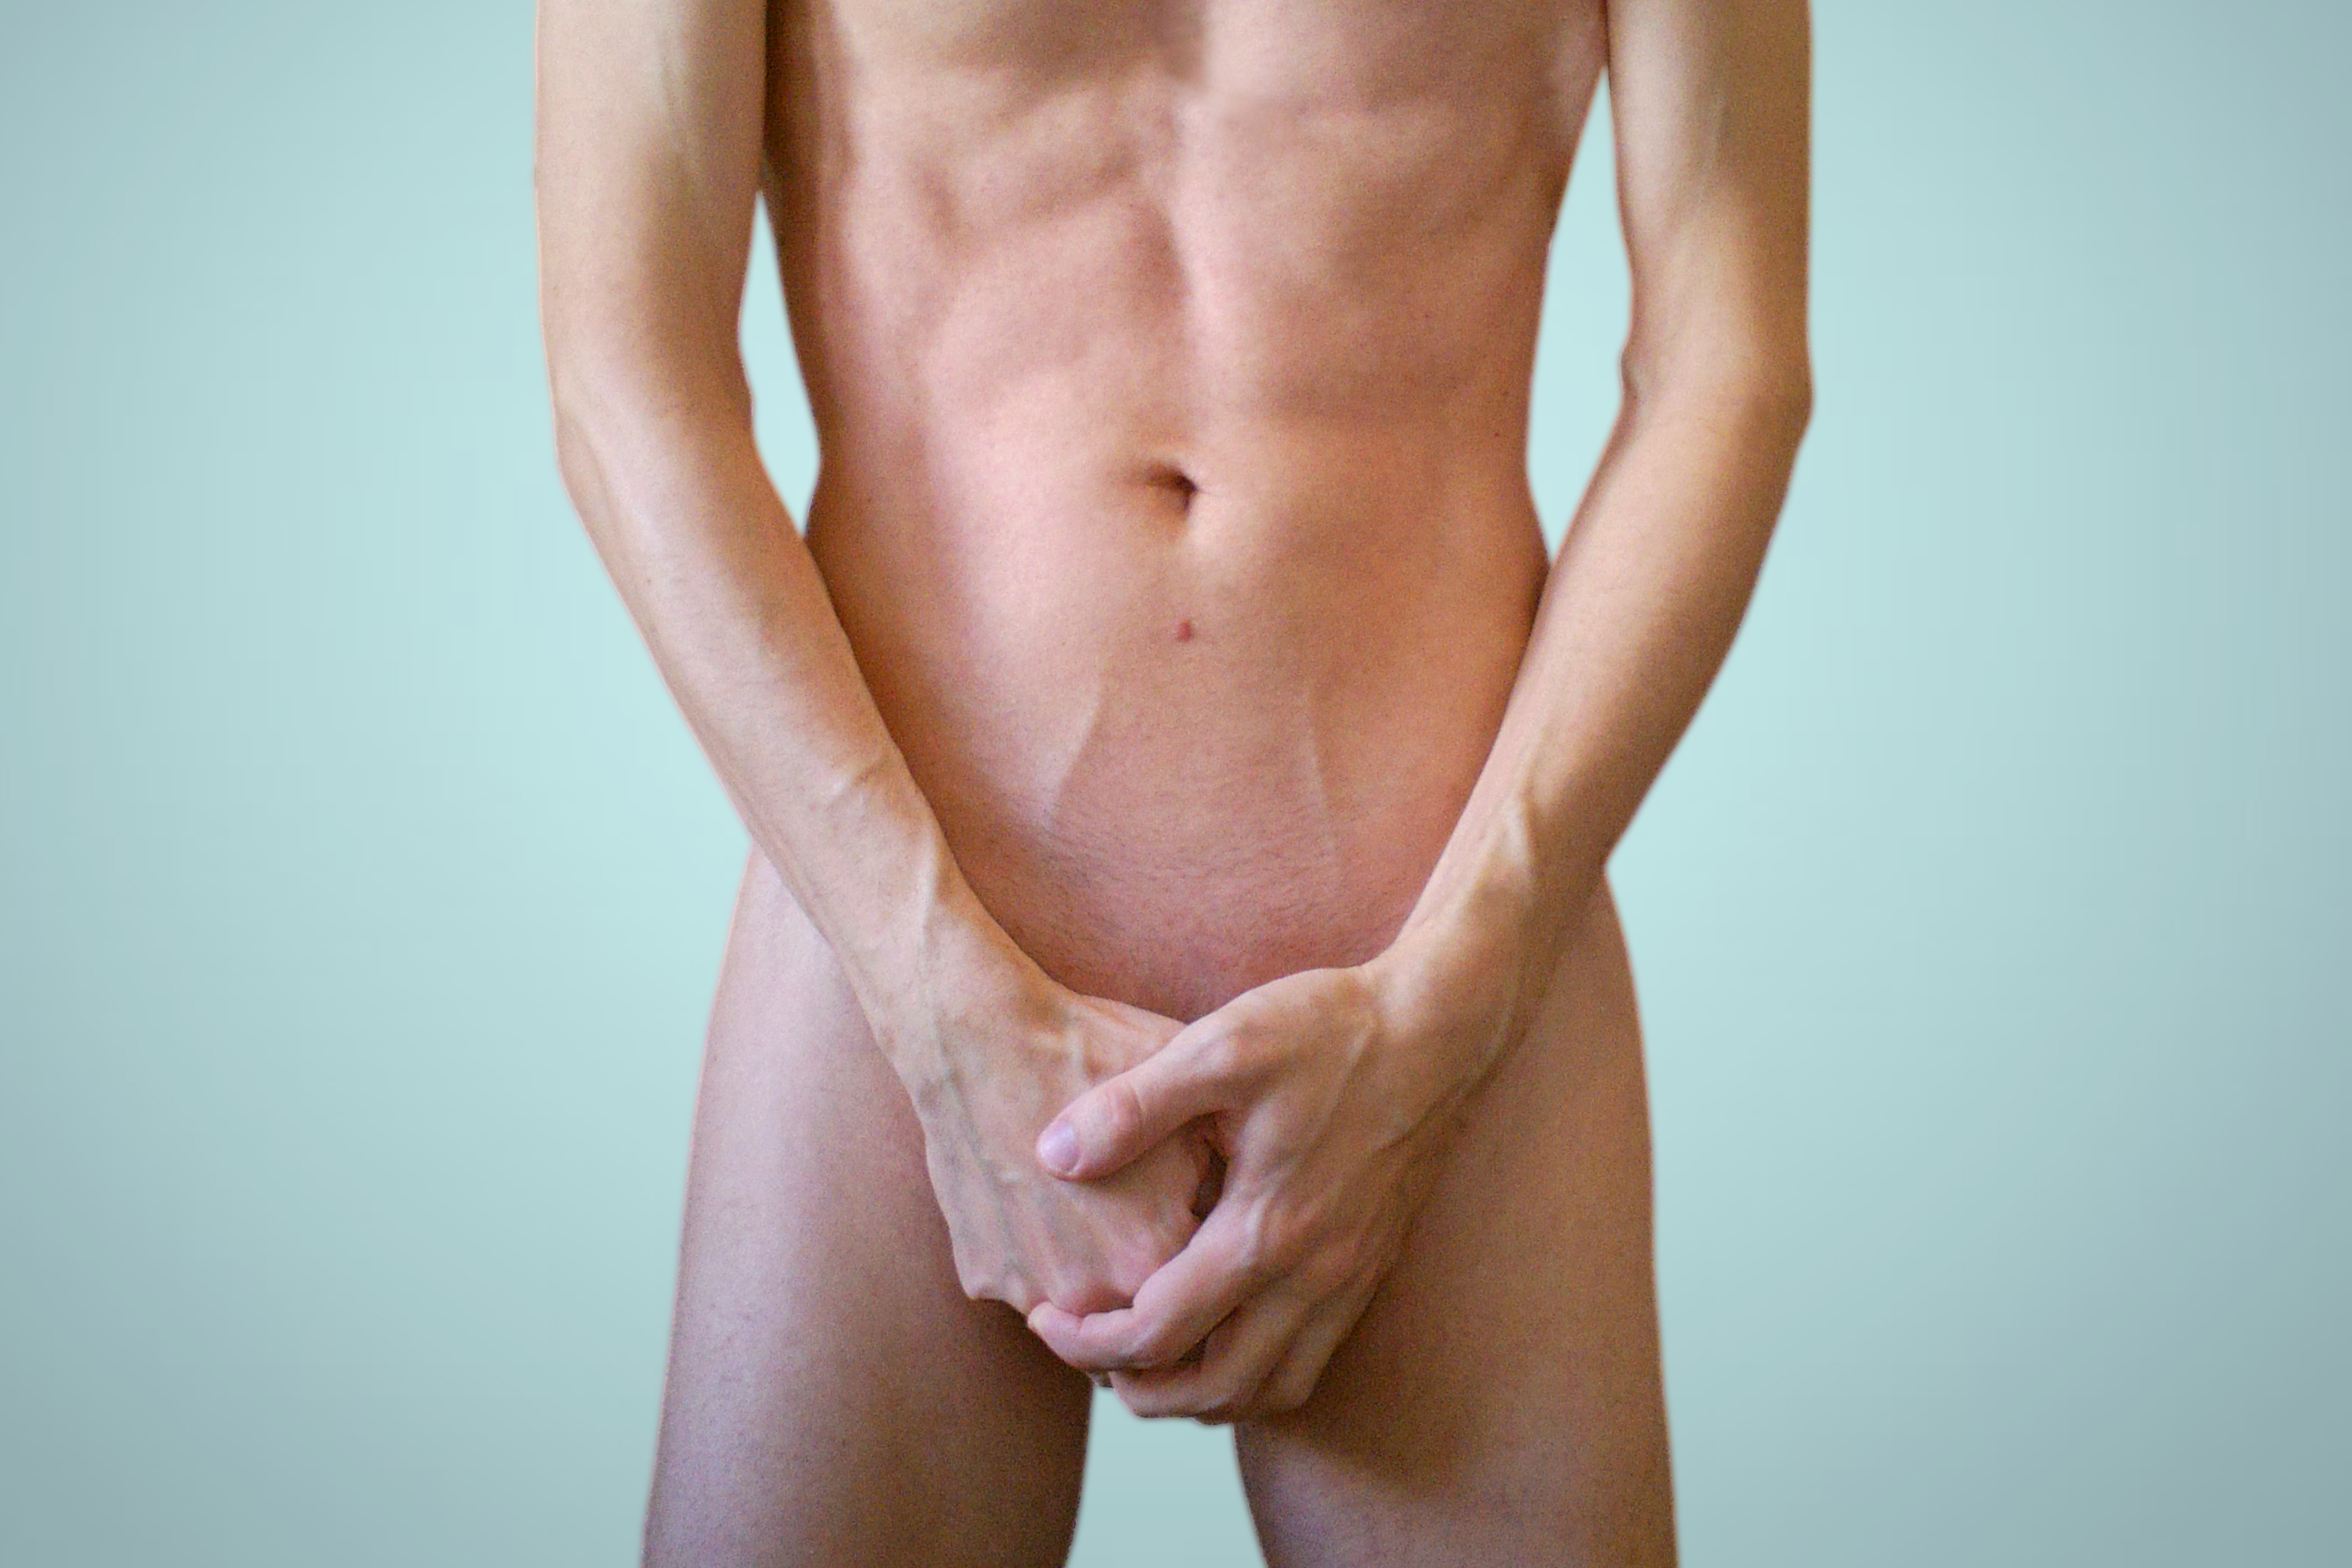
nude, man, naked, body, wellness, cover, nudity, anatomy, stomach, arm, shoulder, leg, human body, neck, knee, thigh, waist, gesture, undergarment, thumb, nail, abdomen, chest, swimwear, elbow, trunk, physical fitness, wrist, navel, human leg, peach, blond, symmetry, magenta, flesh, briefs, underpants, sitting, foot, Barechested, child art, service, fashion model